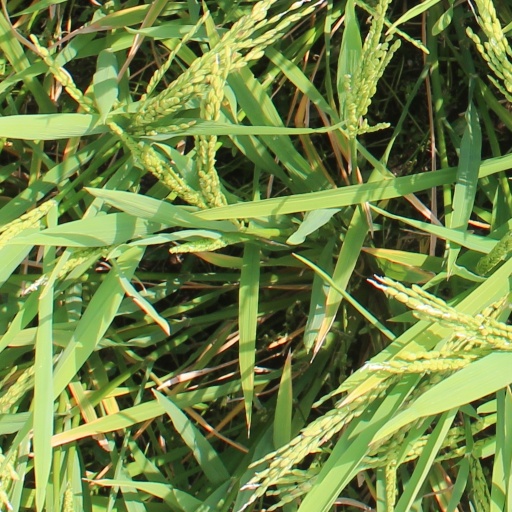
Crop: rice